Martin Wallace (game designer)

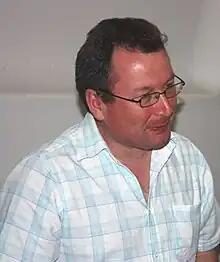
Wallace in 2012

Martin Wallace was born and raised in the U.K., and has been resident in Manchester for most of those years. He began gaming in his teens, starting with titles from SPI and Avalon Hill, and as a student he got into "Dungeons & Dragons".